Doris Roberts

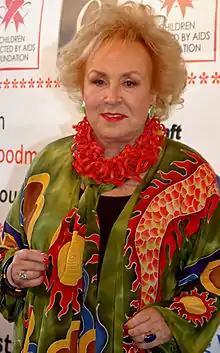
Roberts in April 2011

Doris May Roberts ( Green; November 4, 1925 – April 17, 2016) was an American actress whose career spanned seven decades of television and film. She received five Emmy Awards and a Screen Actors Guild award during her acting career, which began in 1951.